Thurbo

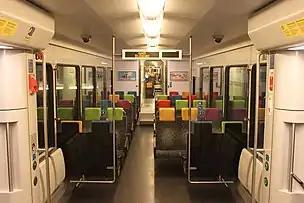
Interior of a Thurbo EMU

Several ZVV lines of Zürich S-Bahn are also operated by Thurbo, for example the S26 service in the canton of Zürich between Winterthur and Rüti ZH, or the S36 between Bülach and Waldshut (Germany). Due to increased demand, some services previously operated by Thurbo are now operated by SBB CFF FFS using either double-deck EMUs (e.g., RABe 511) or Re 450 class locomotives pushing or pulling double-deck passenger carriages.